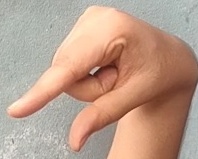
ASL sign: Q